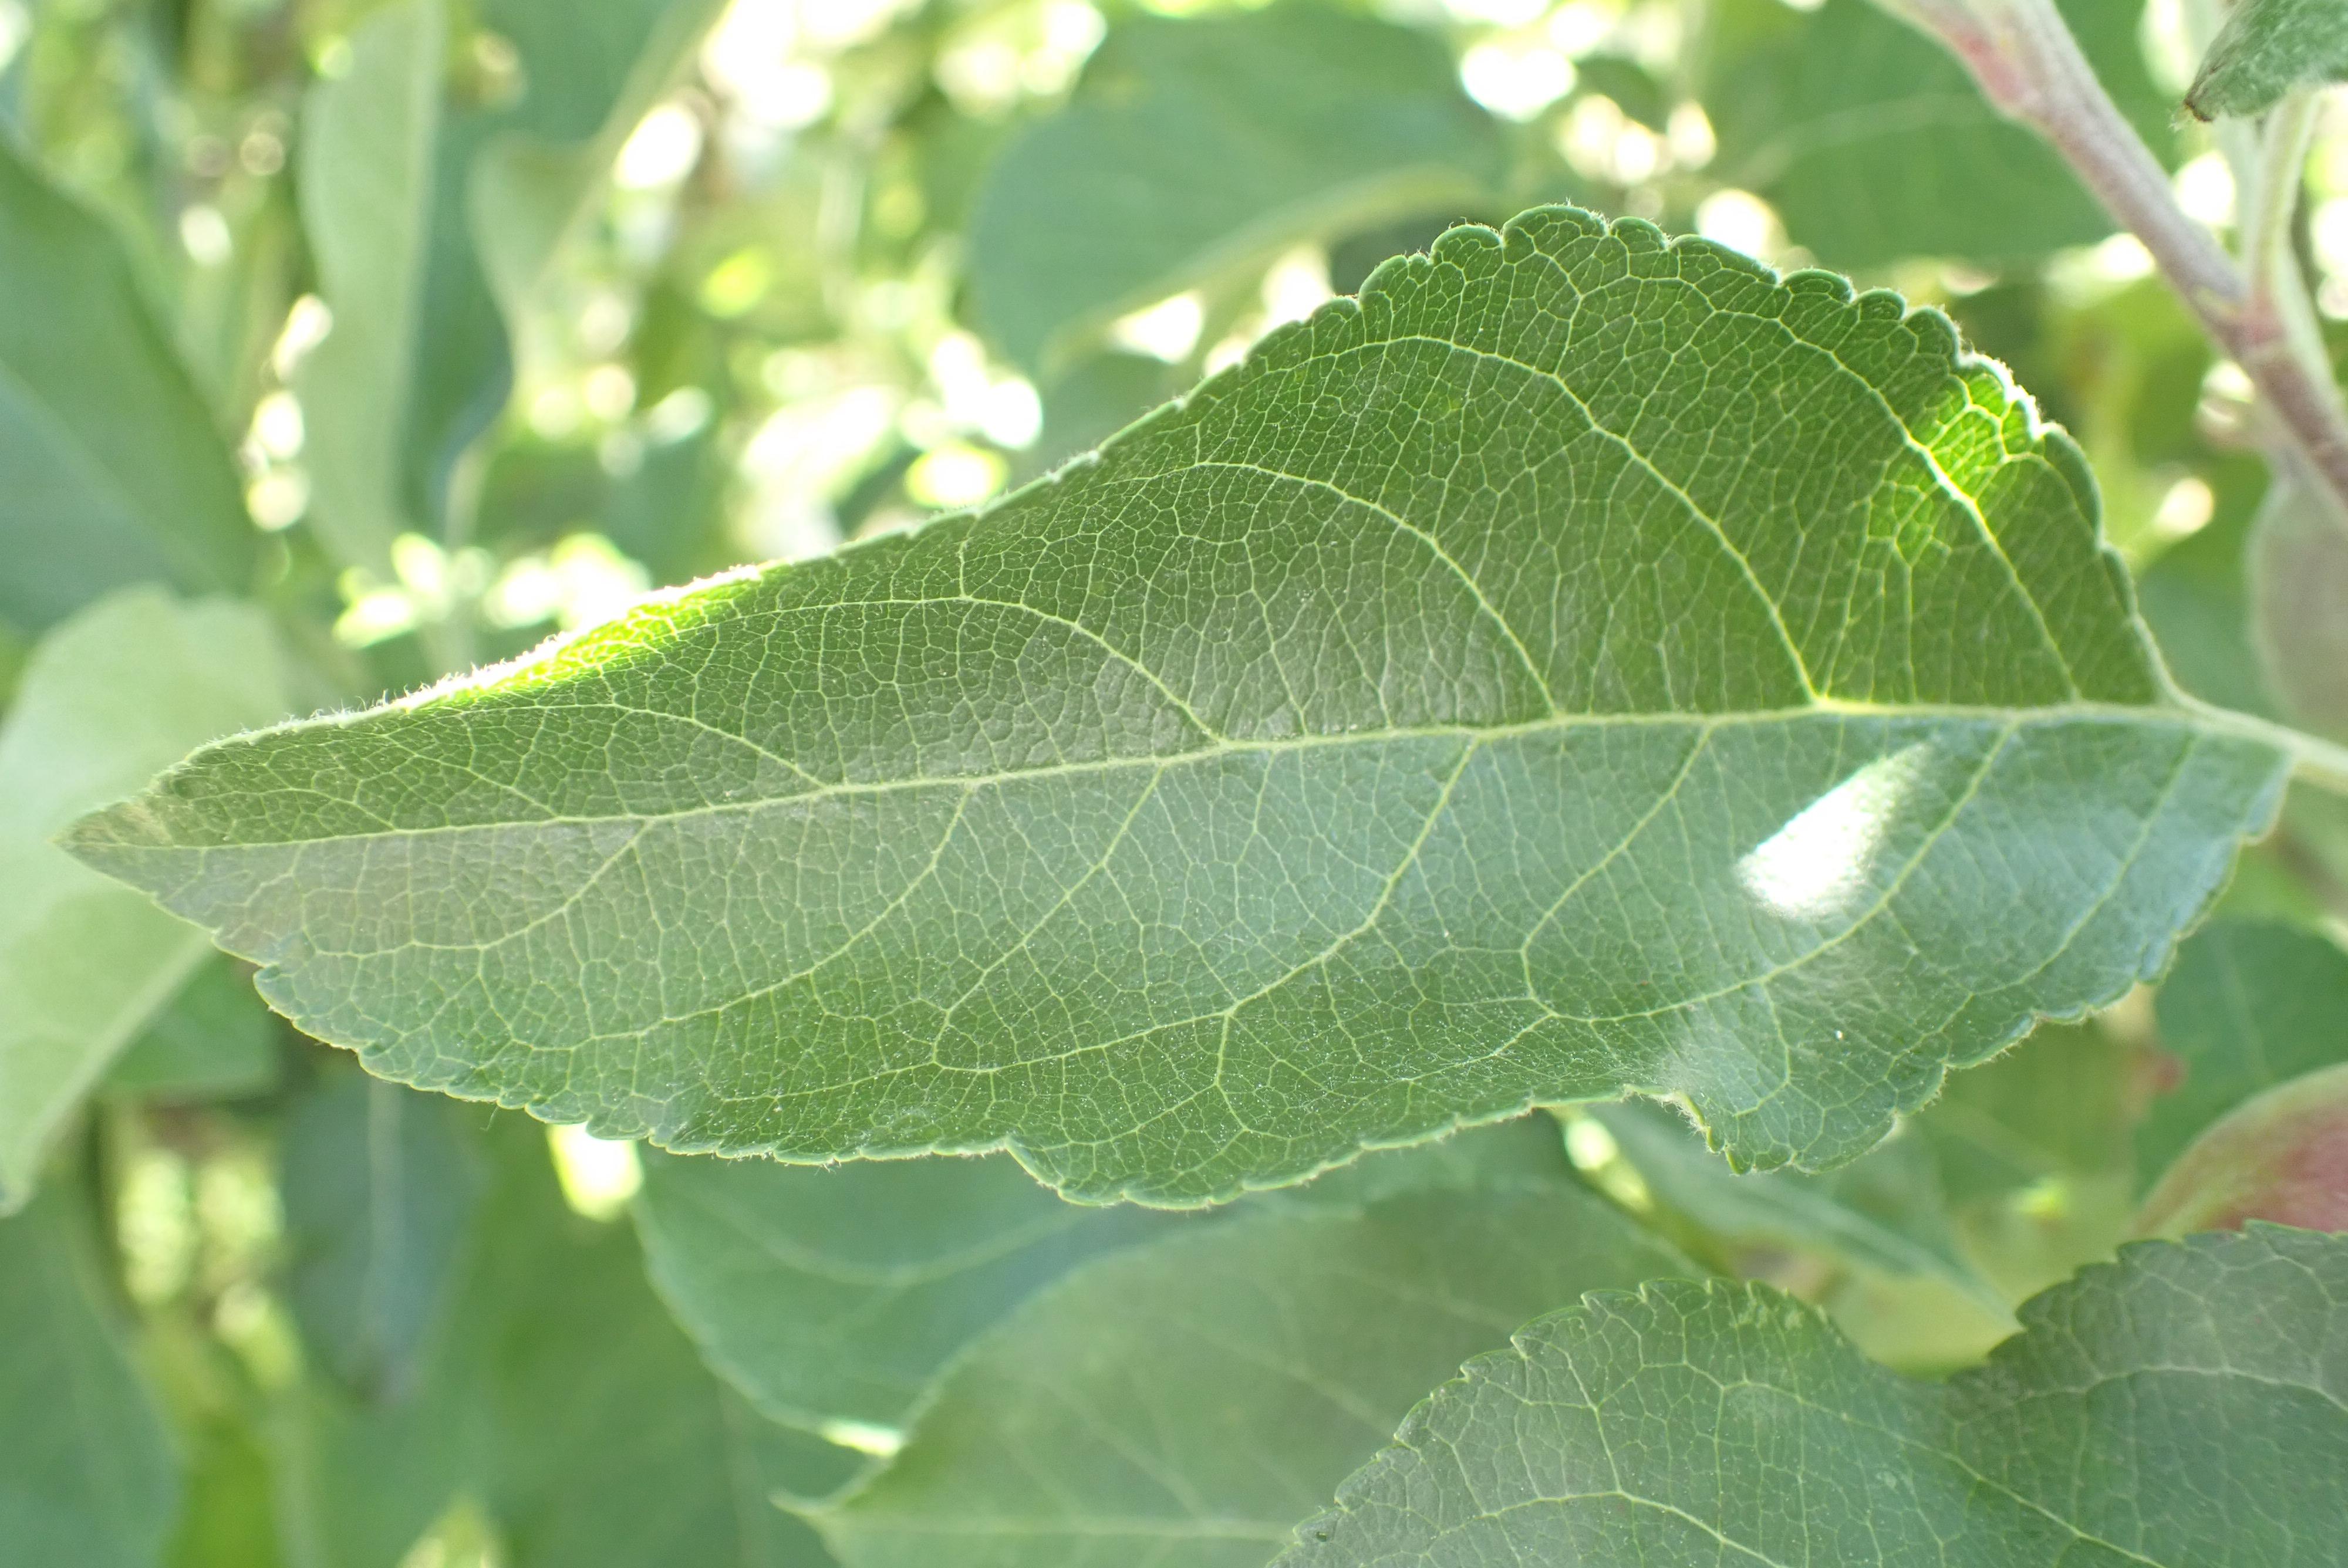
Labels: healthy